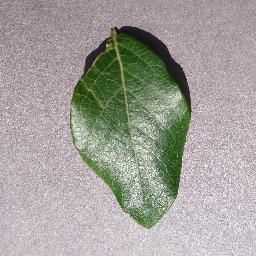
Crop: blueberry
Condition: healthy